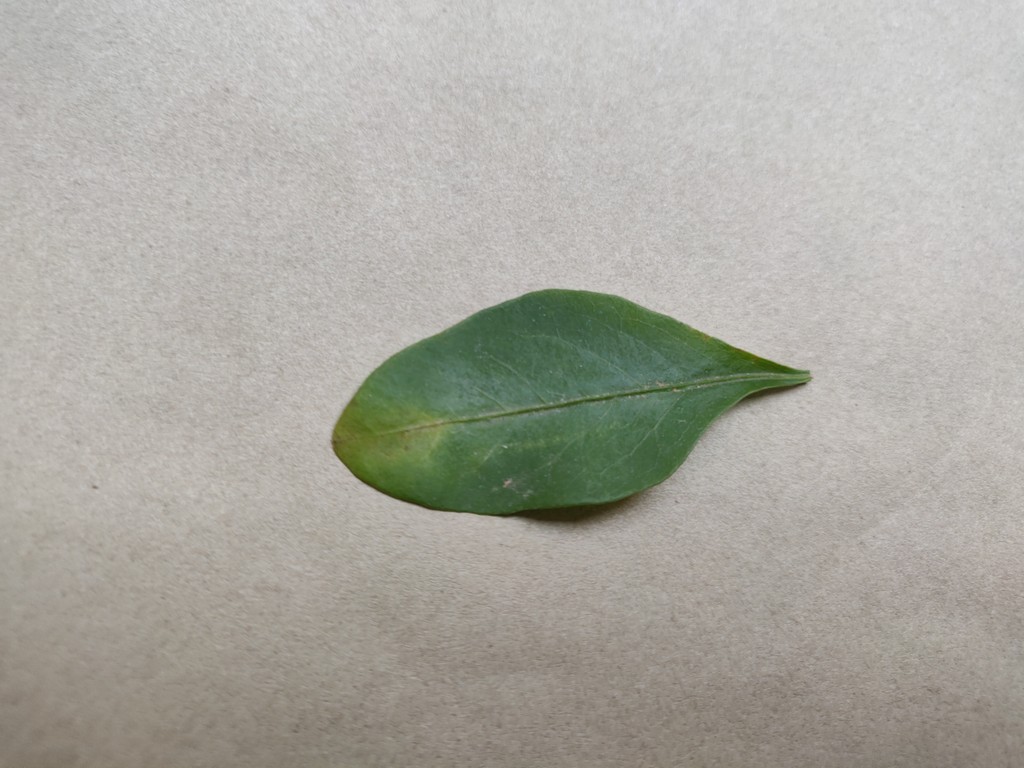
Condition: Unhealthy
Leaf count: single
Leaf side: front